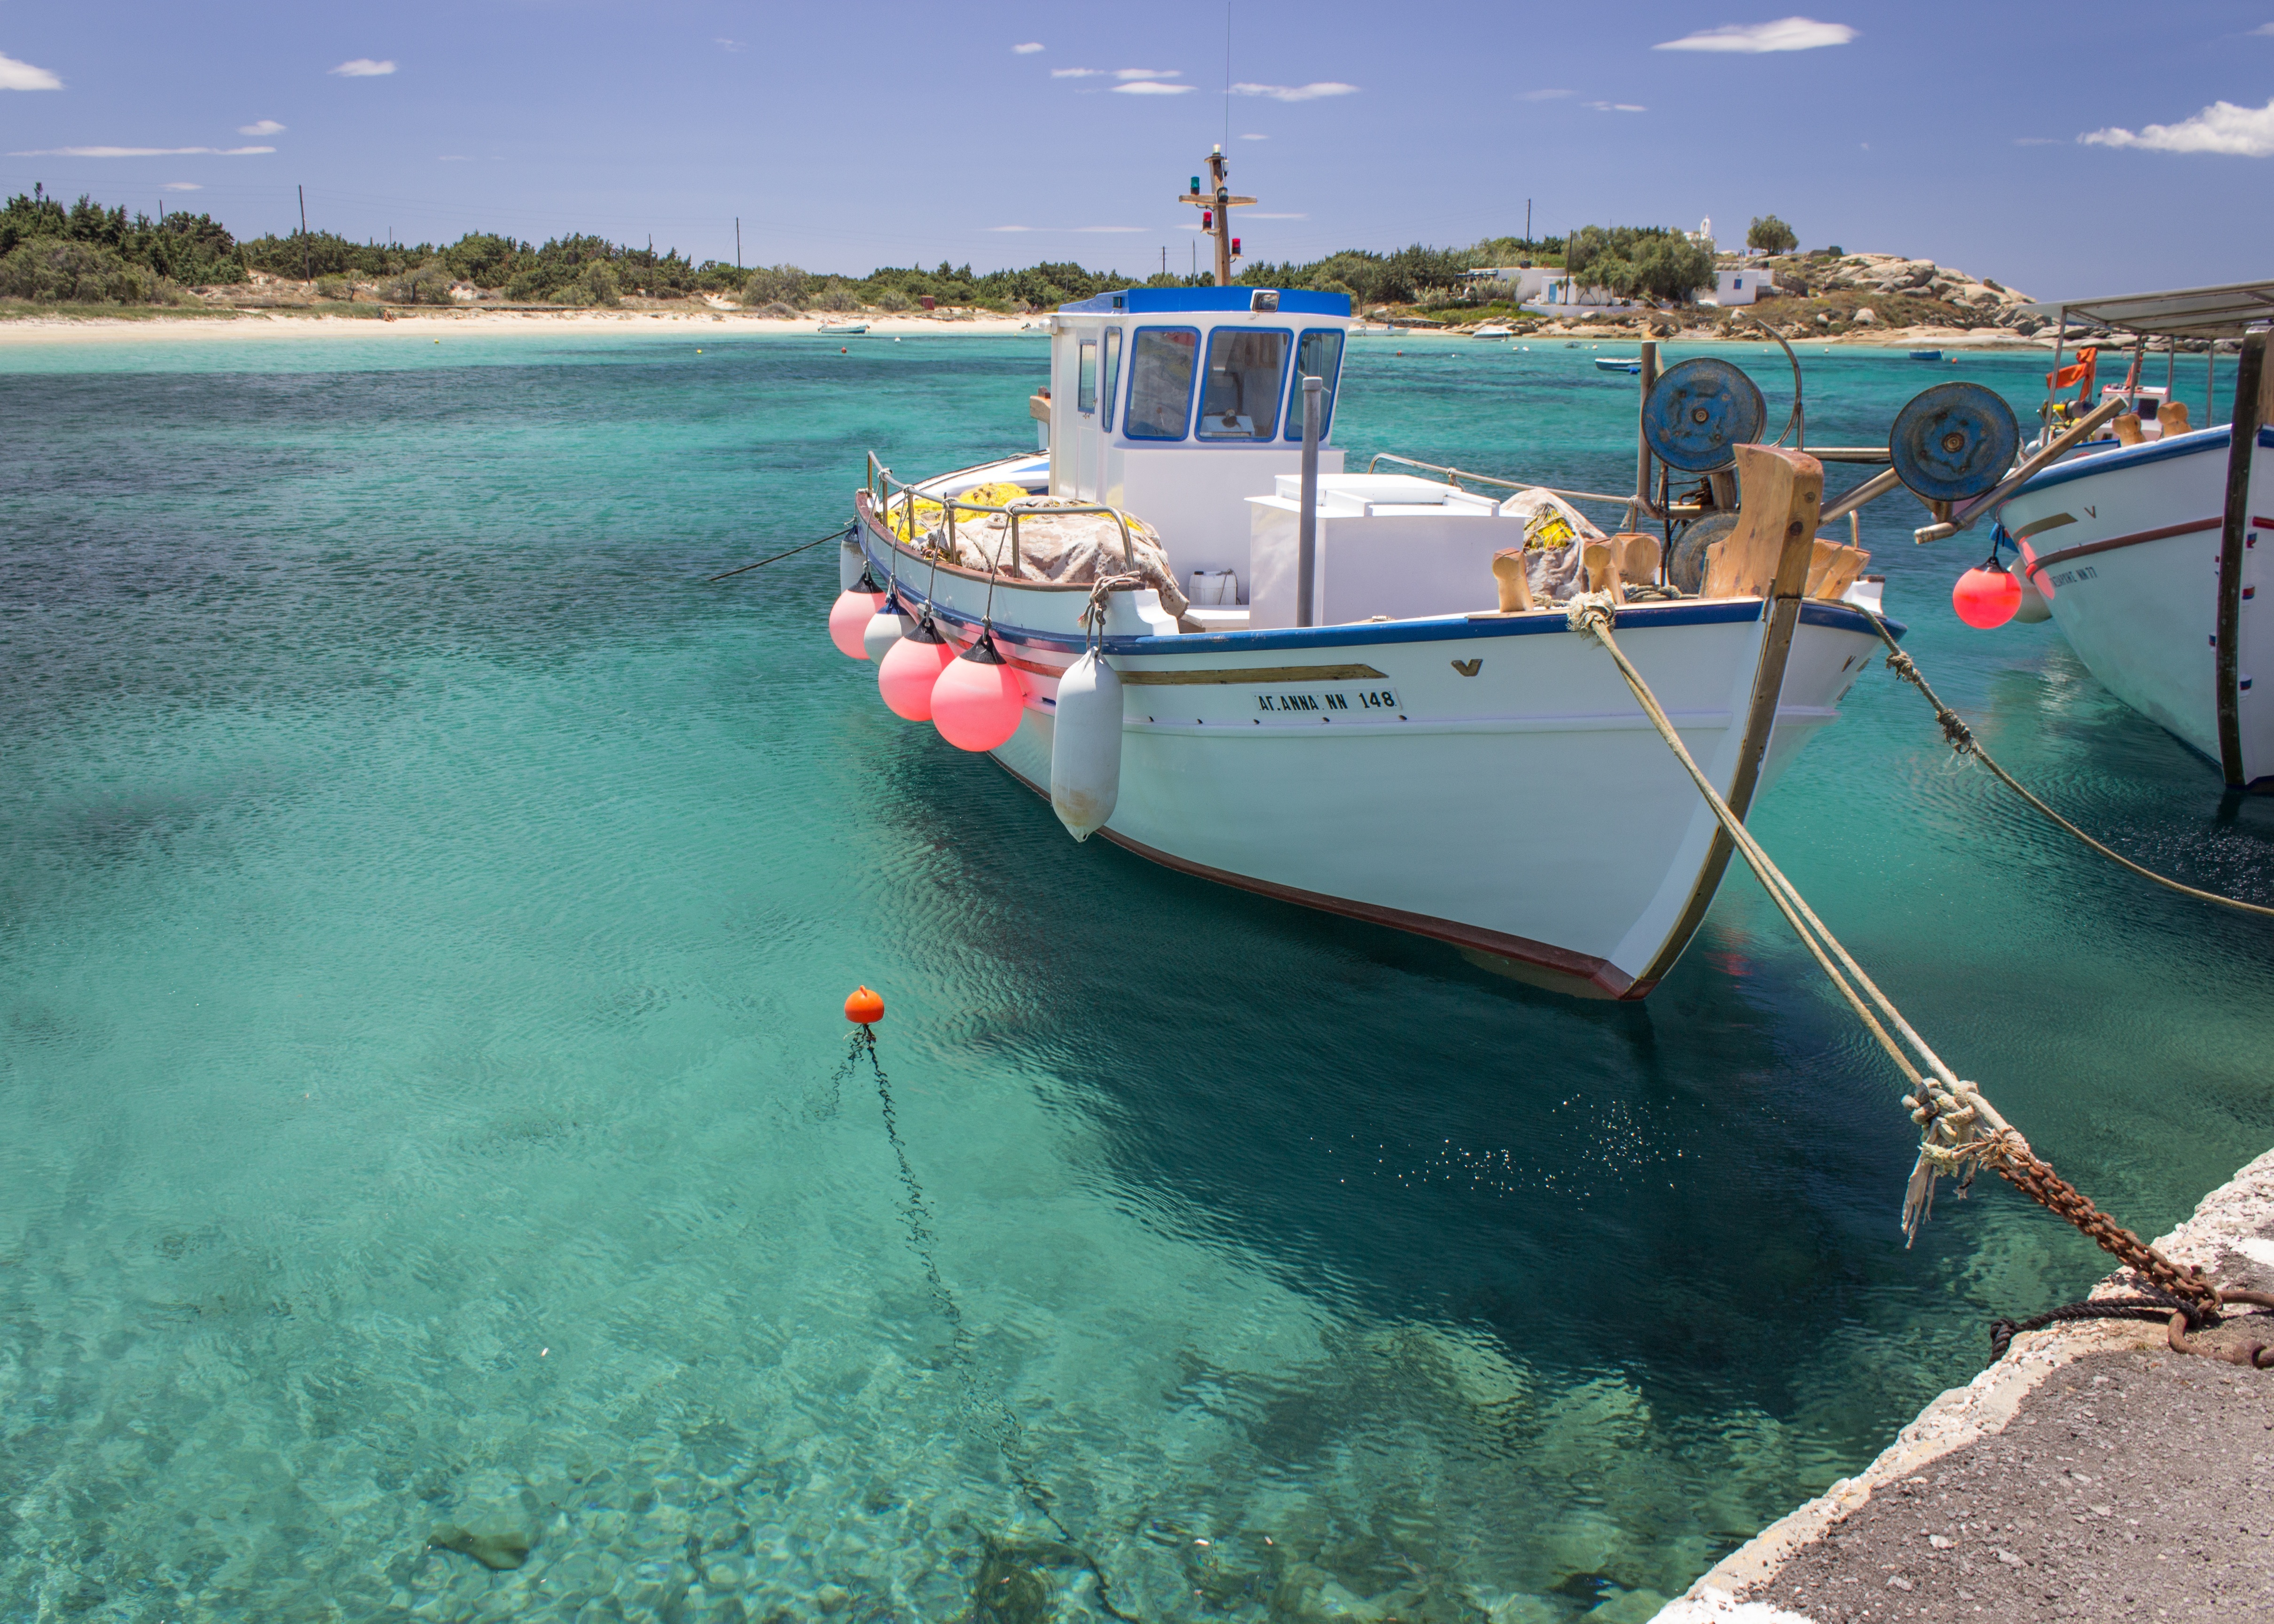
beach, sea, coast, water, ocean, rope, dock, boat, shore, pier, ship, summer, vacation, seaside, clear, vessel, vehicle, lagoon, bay, island, blue, marina, port, fishing boat, transparent, nautical, boating, marine, caribbean, watercraft, fishing vessel